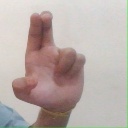
अक्षर: आ